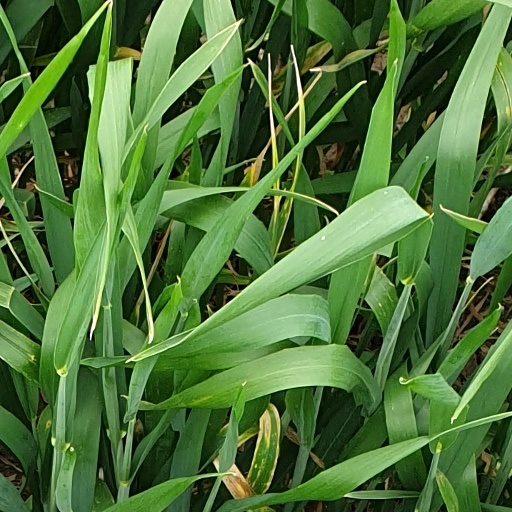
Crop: wheat